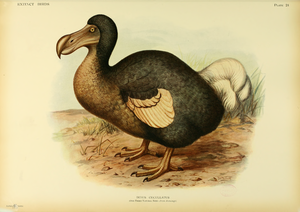
Le dodo ou dronte (Raphus cucullatus, auparavant baptisé Didus ineptus par Carl von Linné) était un oiseau coureur apparenté aux pigeons, de la famille des Raphidés (anciennement Dididés), endémique de l'île Maurice (îles Mascareignes) et disparu à la fin du xviie siècle.